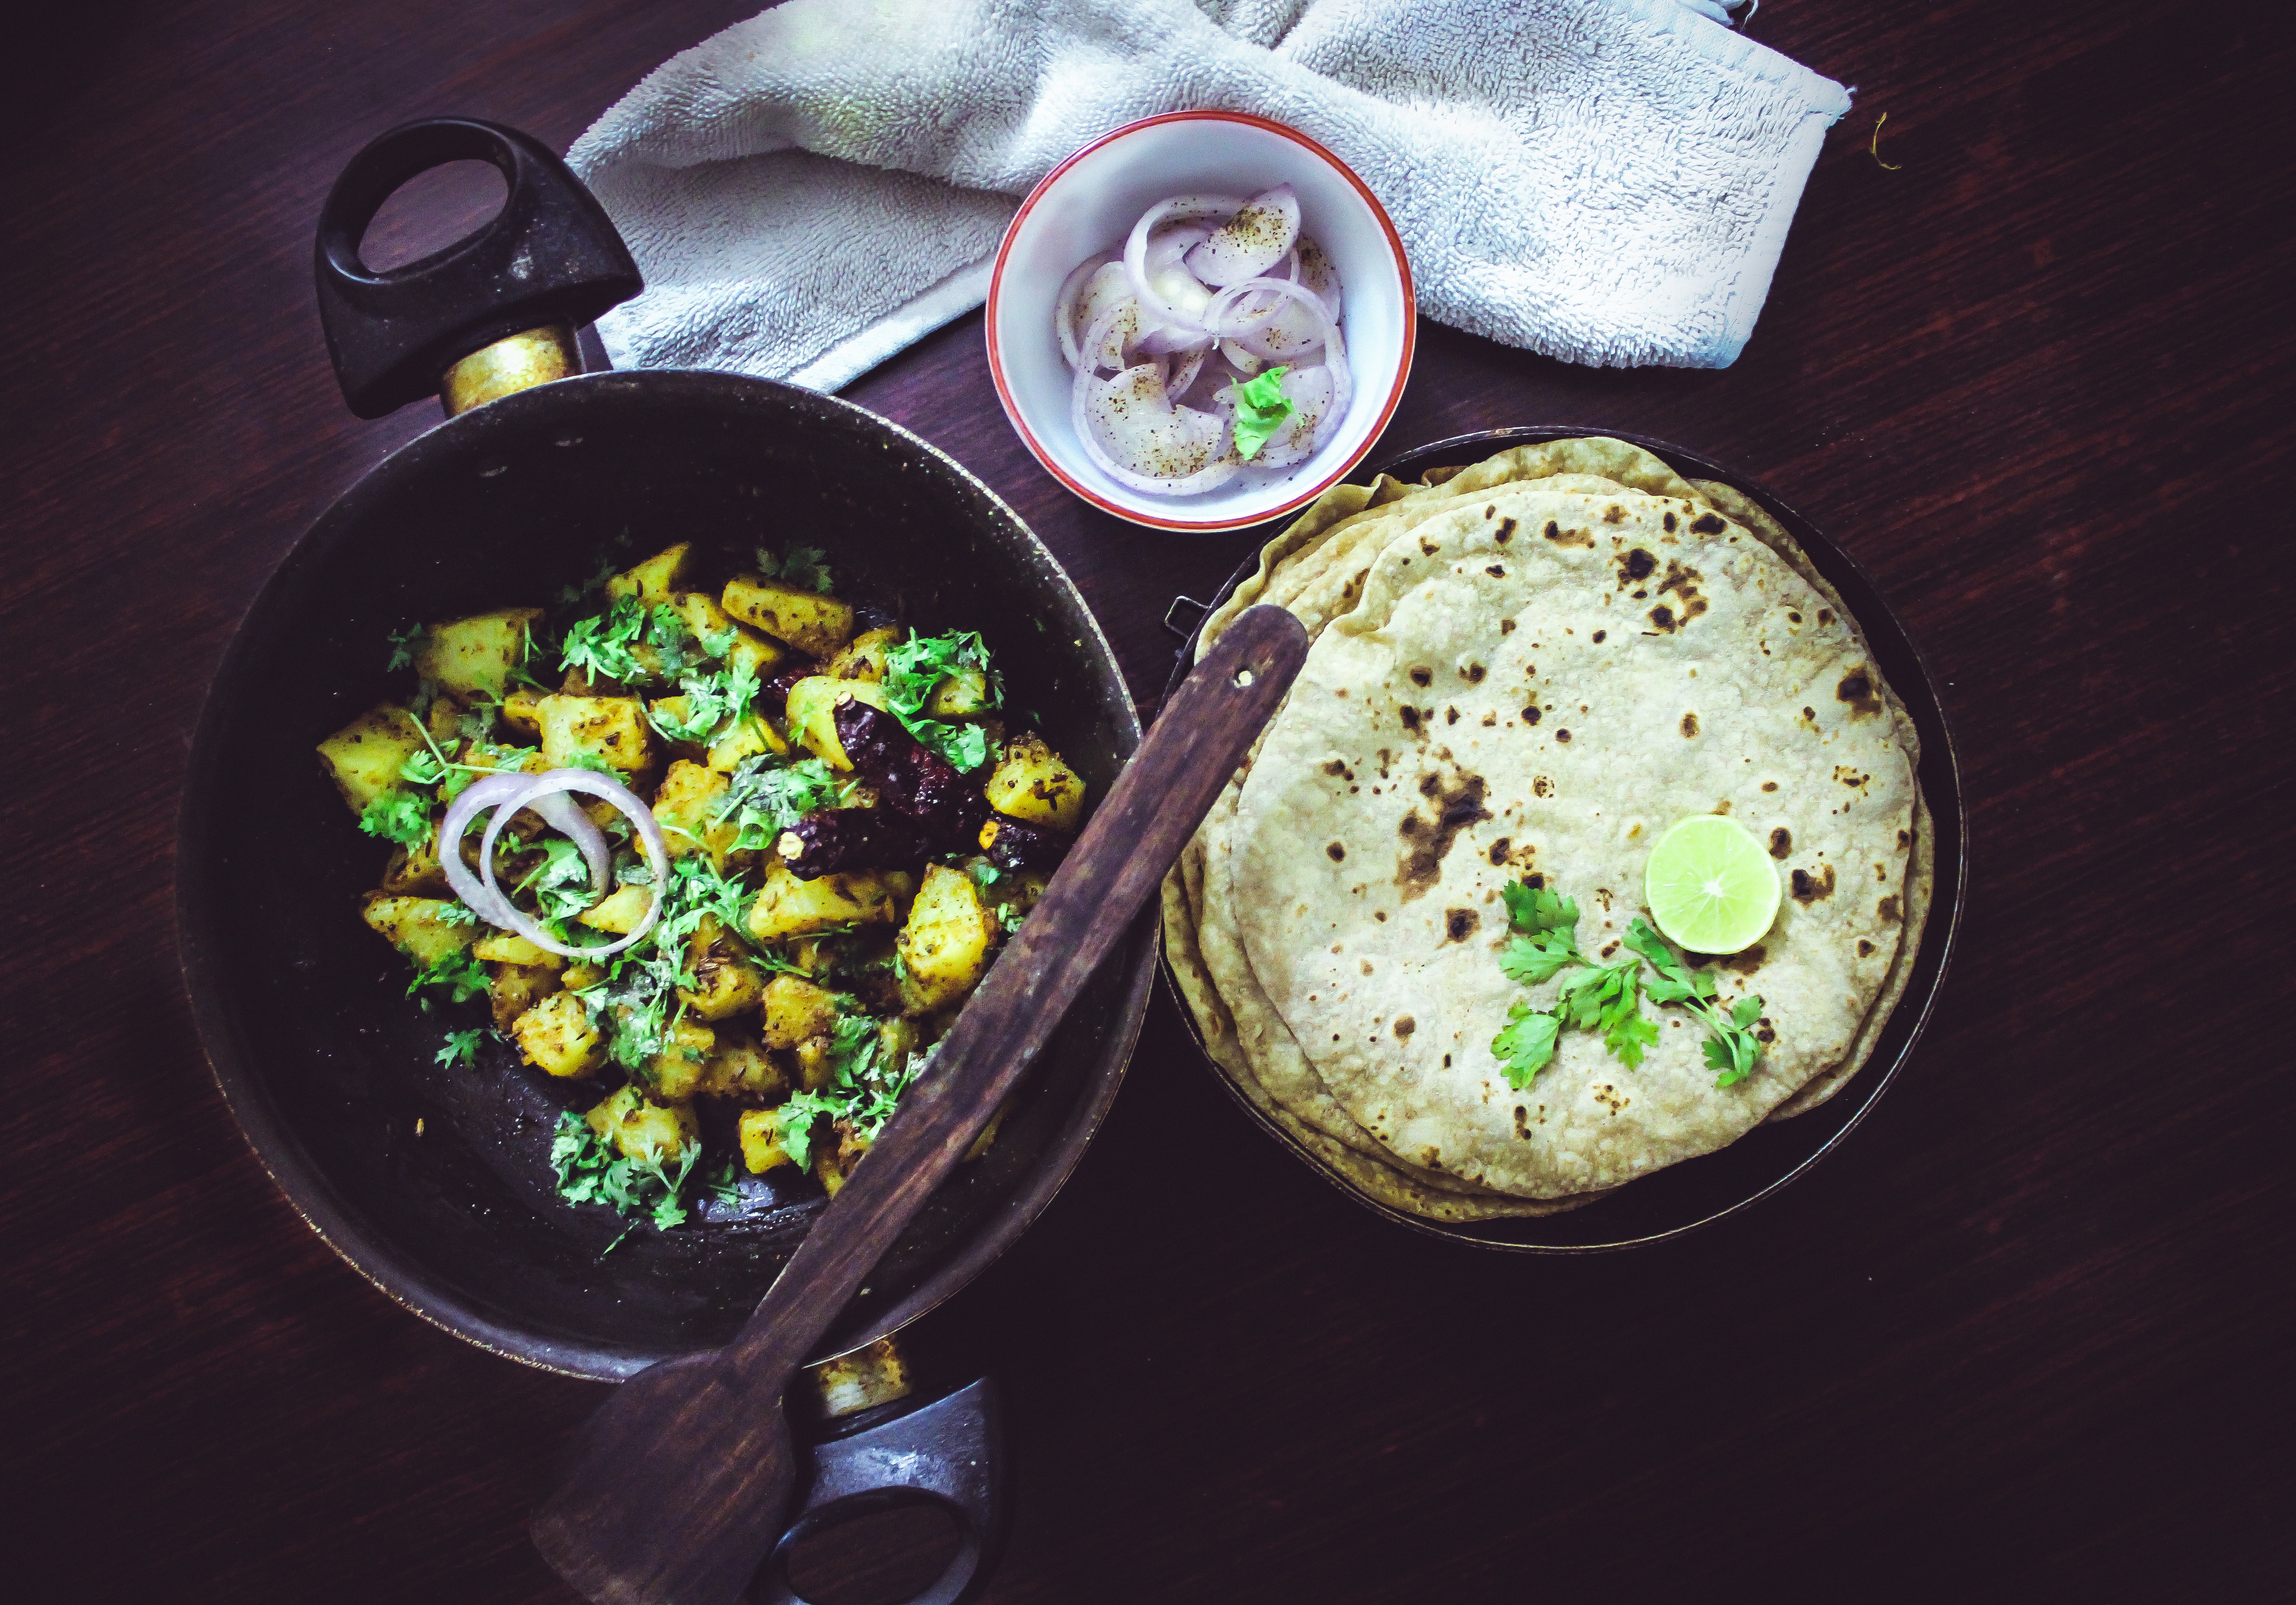
dish, food, cuisine, ingredient, meal, breakfast, lunch, recipe, legume, superfood, produce, indian cuisine, brunch, fried egg, Chaas